Slagelse Municipality

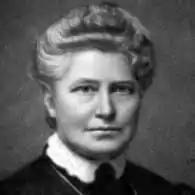
Anna Laursen

Gerlev Play Park (Danish: "Gerlev Legepark") is a park and a science center in the field of playing. The park offers a variety of games and events. It is located by the village of Gerlev, south of Slagelse.